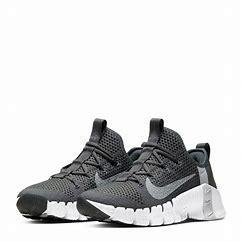
Brand: Nike
Model: Free Metcon 3